Iberian revolt

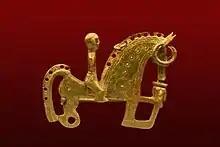
Bronze celtiberian fibula depicting a horseman. Under the horse's head is a severed human head, perhaps of a defeated enemy. This type of fibulae is considered an emblem of the warrior elites. centuries 3rd – 2nd BC. MAN

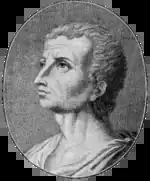
Titus Livius, author of "Ab Urbe condita libri"

Once he had reduced the Hispanic insurgents settled in the territory located between the Iberus River and the Pyrenees, Cato the Elder turned his attention to the administration of the province. During his rule revenues increased, as the state's profits from the exploitation of mining resources increased, mainly silver and iron, as well as of a large mount of salt in which the consul took an interest. It seems that Cato was able to see the reasons that had motivated the revolt, surely the excessive taxes on the Hispanians; so he reorganized the collection, increasing the profit that remained in Hispania.